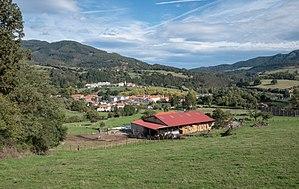
Enkarterri en basque, ou Las Encartaciones en espagnol, est une comarque et une sous-région historique de la Biscaye, une province du nord de l'Espagne. Elle s'étend du fleuve Nervion à l'estuaire de Bilbao à l'ouest, en s'étirant entre les montagnes frontalières cantabriques et de Castille et Léon. La population actuelle de la comarque Enkarterri est de 30 966 habitants, et le principal centre urbain est la municipalité de Balmaseda.
Sopuerta est une commune de Biscaye dans la communauté autonome du Pays basque en Espagne.